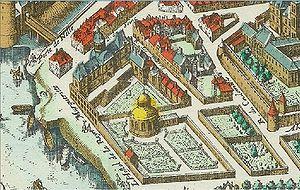
Matthäus Merian (Suisse, 1593-1650): LE PLAN DE LA VILLE, CITE, VNIVERSITE ET FAVX-BOVRGS DE PARIS AVEC LA DESCRIPTION DE SON ANTIQVITE ET SINGVLIARITES, dit Plan de Mérian, 1615, détail.Au centre, l'Hôtel de la reine Marguerite dit aussi Hôtel de la reine Margot (détruit, à l'emplacement de l'actuelle École des beaux-arts / Ensba, rue de la Seine, 6e arrdt., Paris) avec ses jardins au milieu desquels s'élève la chapelle des Louanges
L’Hôtel est le nom que porte depuis 1963 un établissement hôtelier sis 13, rue des Beaux-Arts dans le quartier Saint-Germain-des-Prés, l’un des quatre quartiers du 6ᵉ arrondissement de Paris.
La rue Jacob est une voie du 6ᵉ arrondissement dans le quartier Saint-Germain-des-Prés à Paris.
L’École nationale supérieure des beaux-arts de Paris, communément dénommée les Beaux-Arts de Paris, est une école d'art française fondée en 1817. Il s'agit d'un établissement public national à caractère administratif relevant directement de la tutelle de l'État par l'intermédiaire du ministère chargé de la culture. Elle fait partie de l'université PSL.
Marguerite de France ou Marguerite de Valois, surnommée Margot à partir du XIXᵉ siècle, est une princesse de la branche de Valois-Angoulême de la dynastie capétienne, née le 14 mai 1553 et morte le 27 mars 1615. Elle était fille du roi Henri II et de Catherine de Médicis et la sœur des rois François II, Charles IX et Henri III. Par son mariage avec le roi Henri de Navarre, elle devient reine de Navarre en 1572, puis reine de France en 1589 lorsque son époux accède au trône de France sous le titre de Henri IV. Sur la demande de ce dernier et avec l'accord du Pape, elle se démarie en 1599.